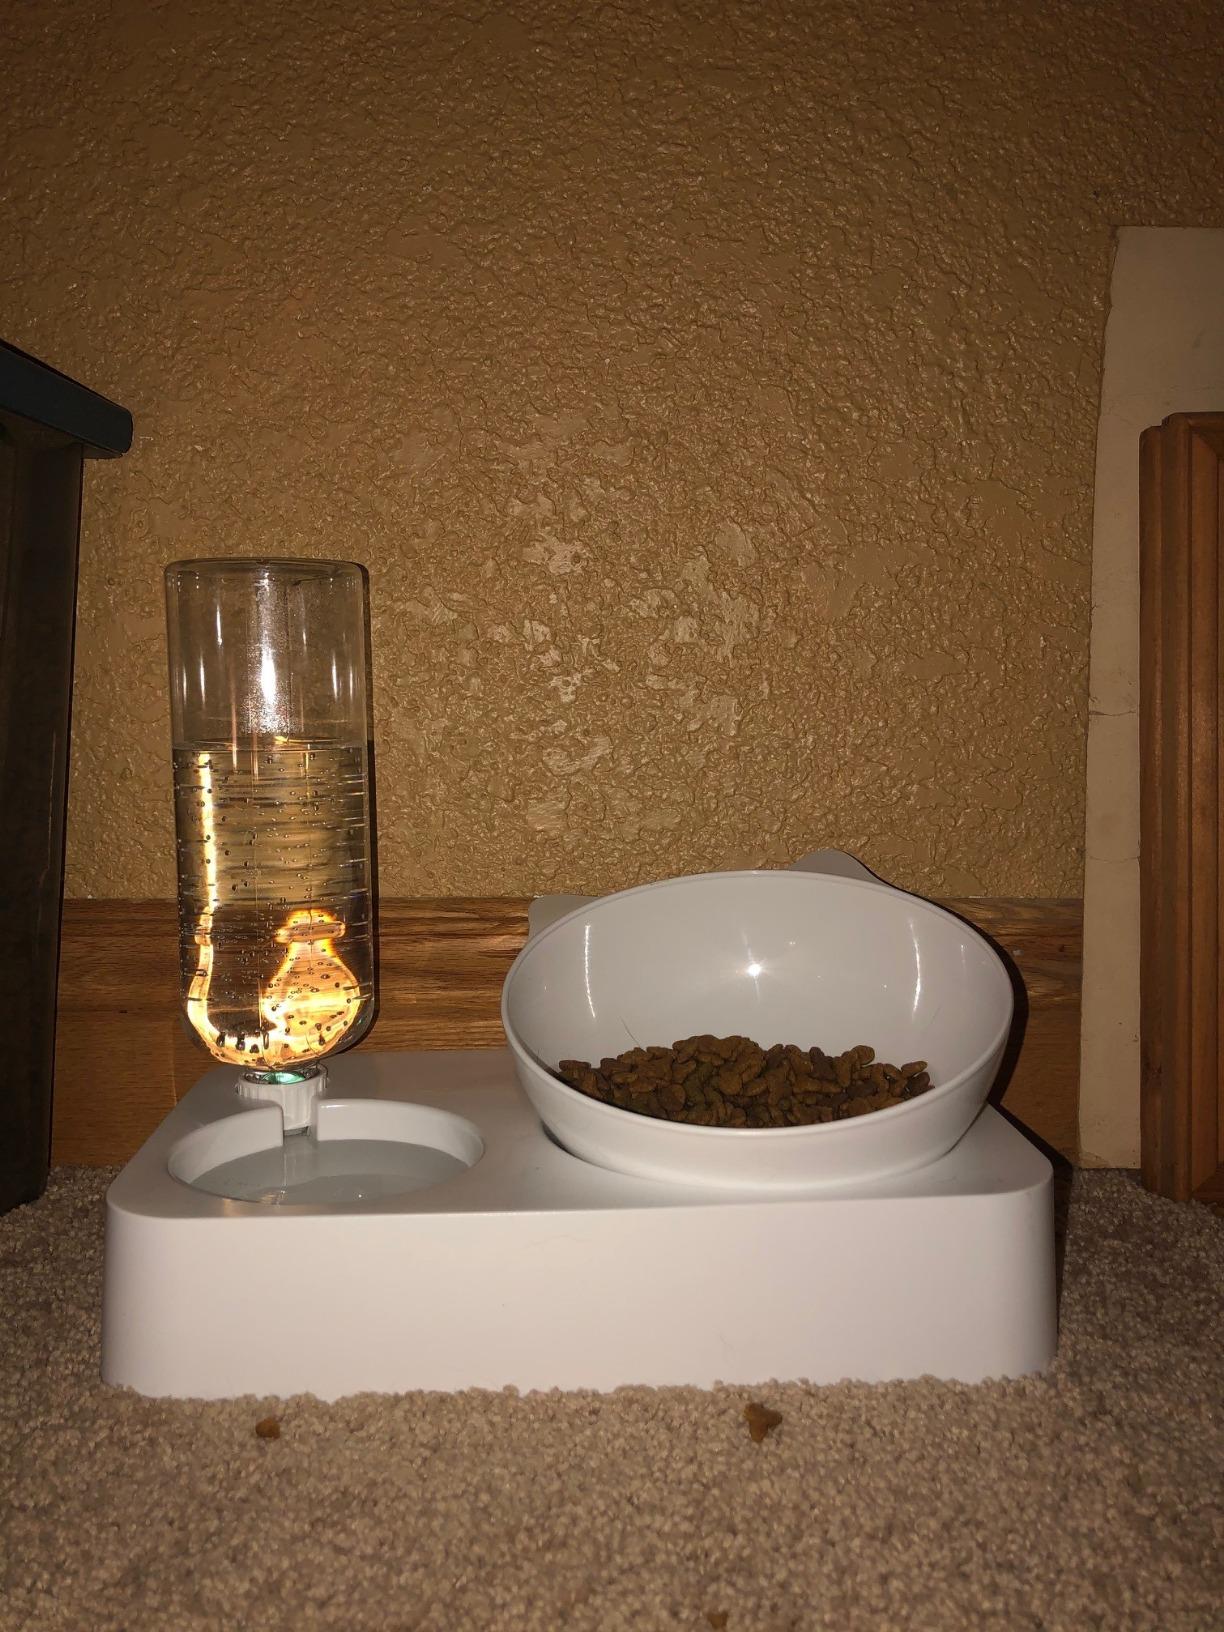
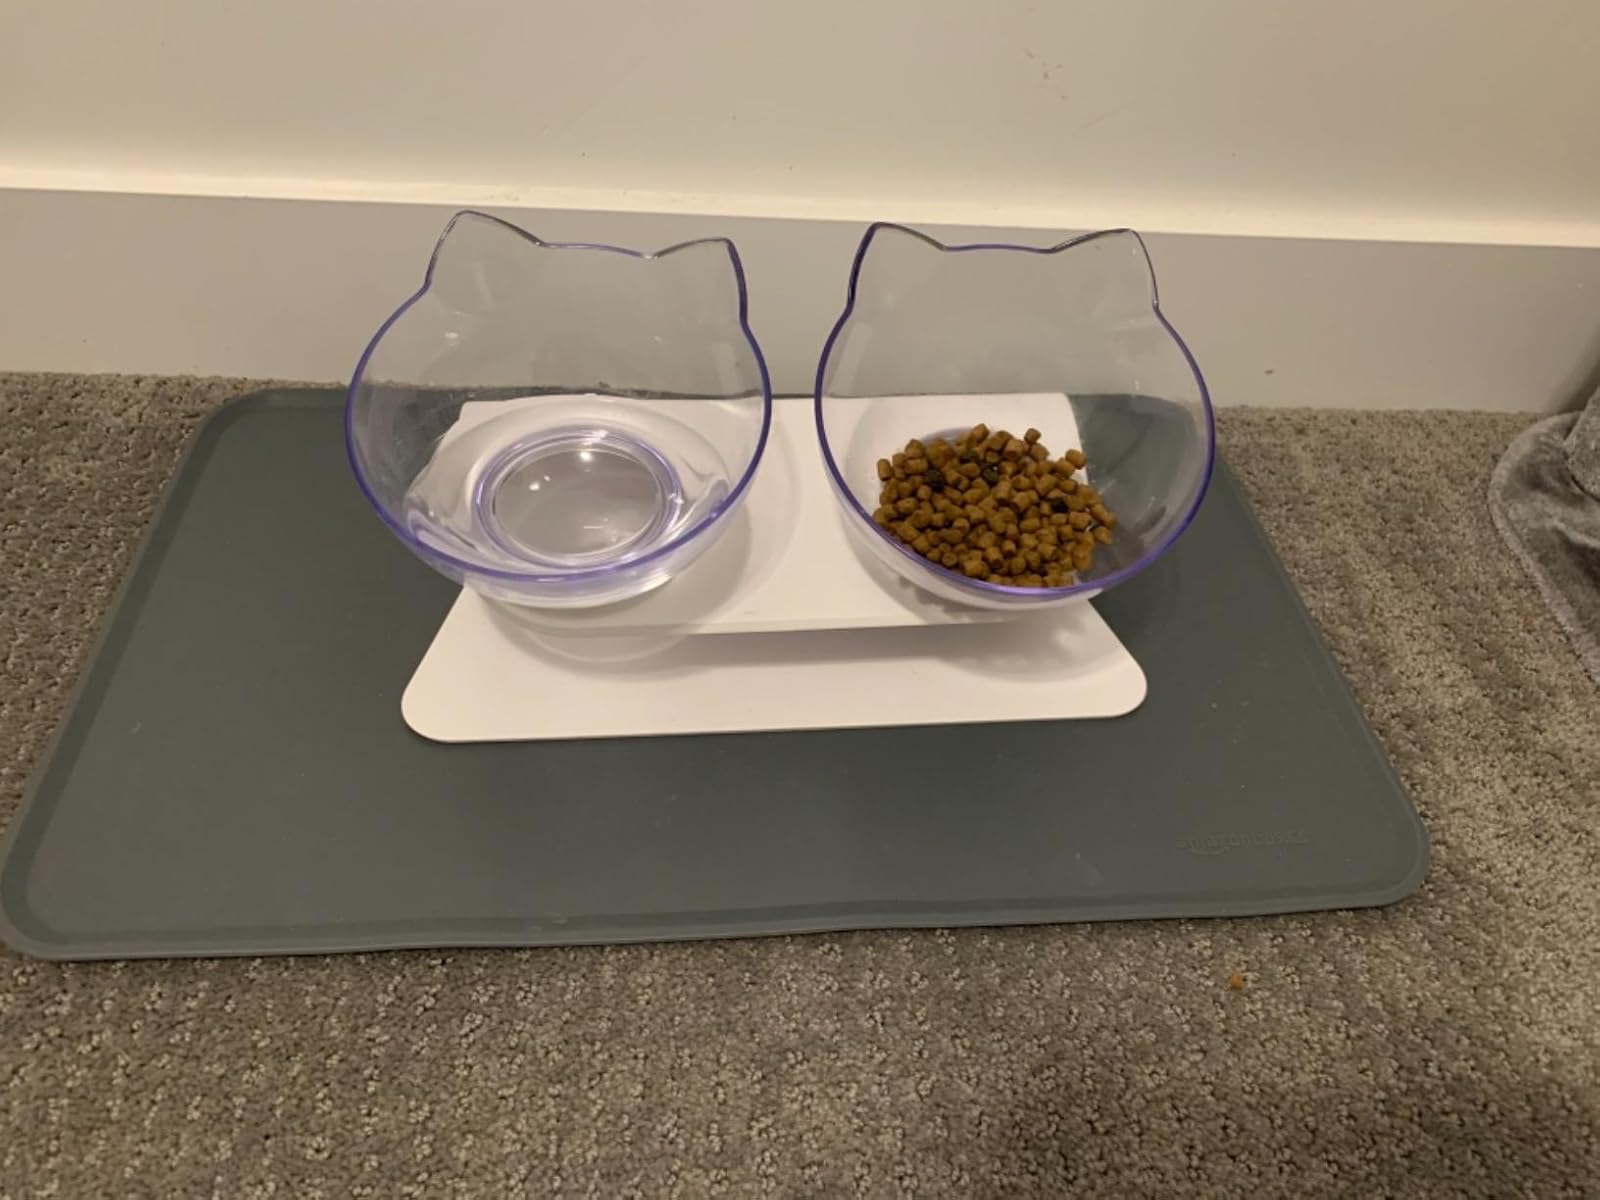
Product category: items_bowl
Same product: no